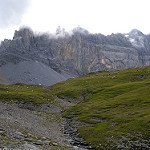
Scene: Outdoor